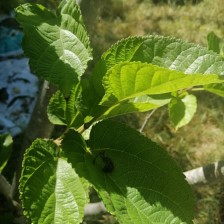
Variety: TaiwanStraberry